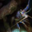
Label: lobster